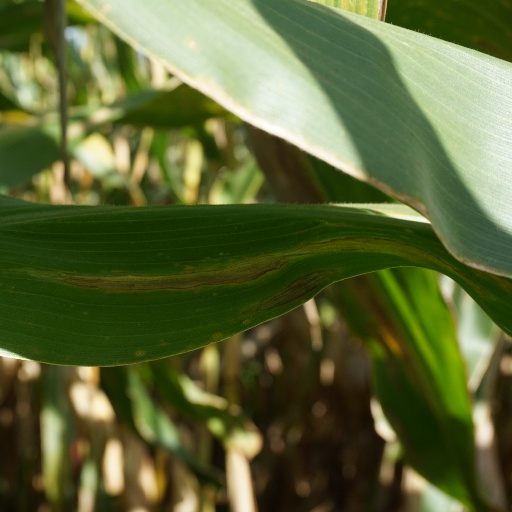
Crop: maize; corn